Odette Monard

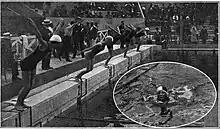
From left to right (bottom to top): Agnes Geraghty (USA, 1st); Odette Monard (FRA, 4th); Irene Gilbert (GBR, 2nd); Wivan Pettersson (SWE, 3rd); Marie Baron (NED, disqualified). Insert: Marie Baron swimming.

Odette Monard (5 August 1903 – 14 January 1989) was a French swimmer. She competed in the women's 200 metre breaststroke event at the 1924 Summer Olympics.